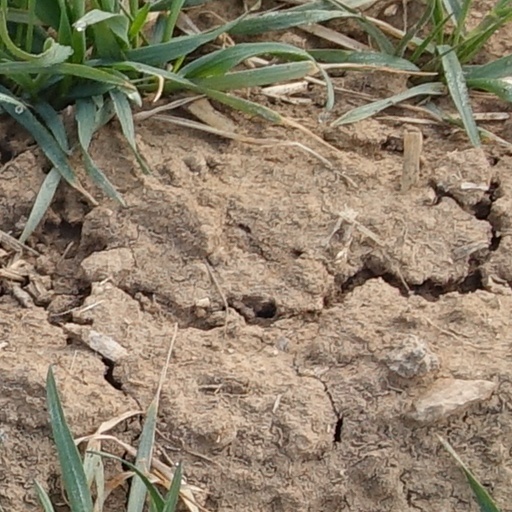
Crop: wheat